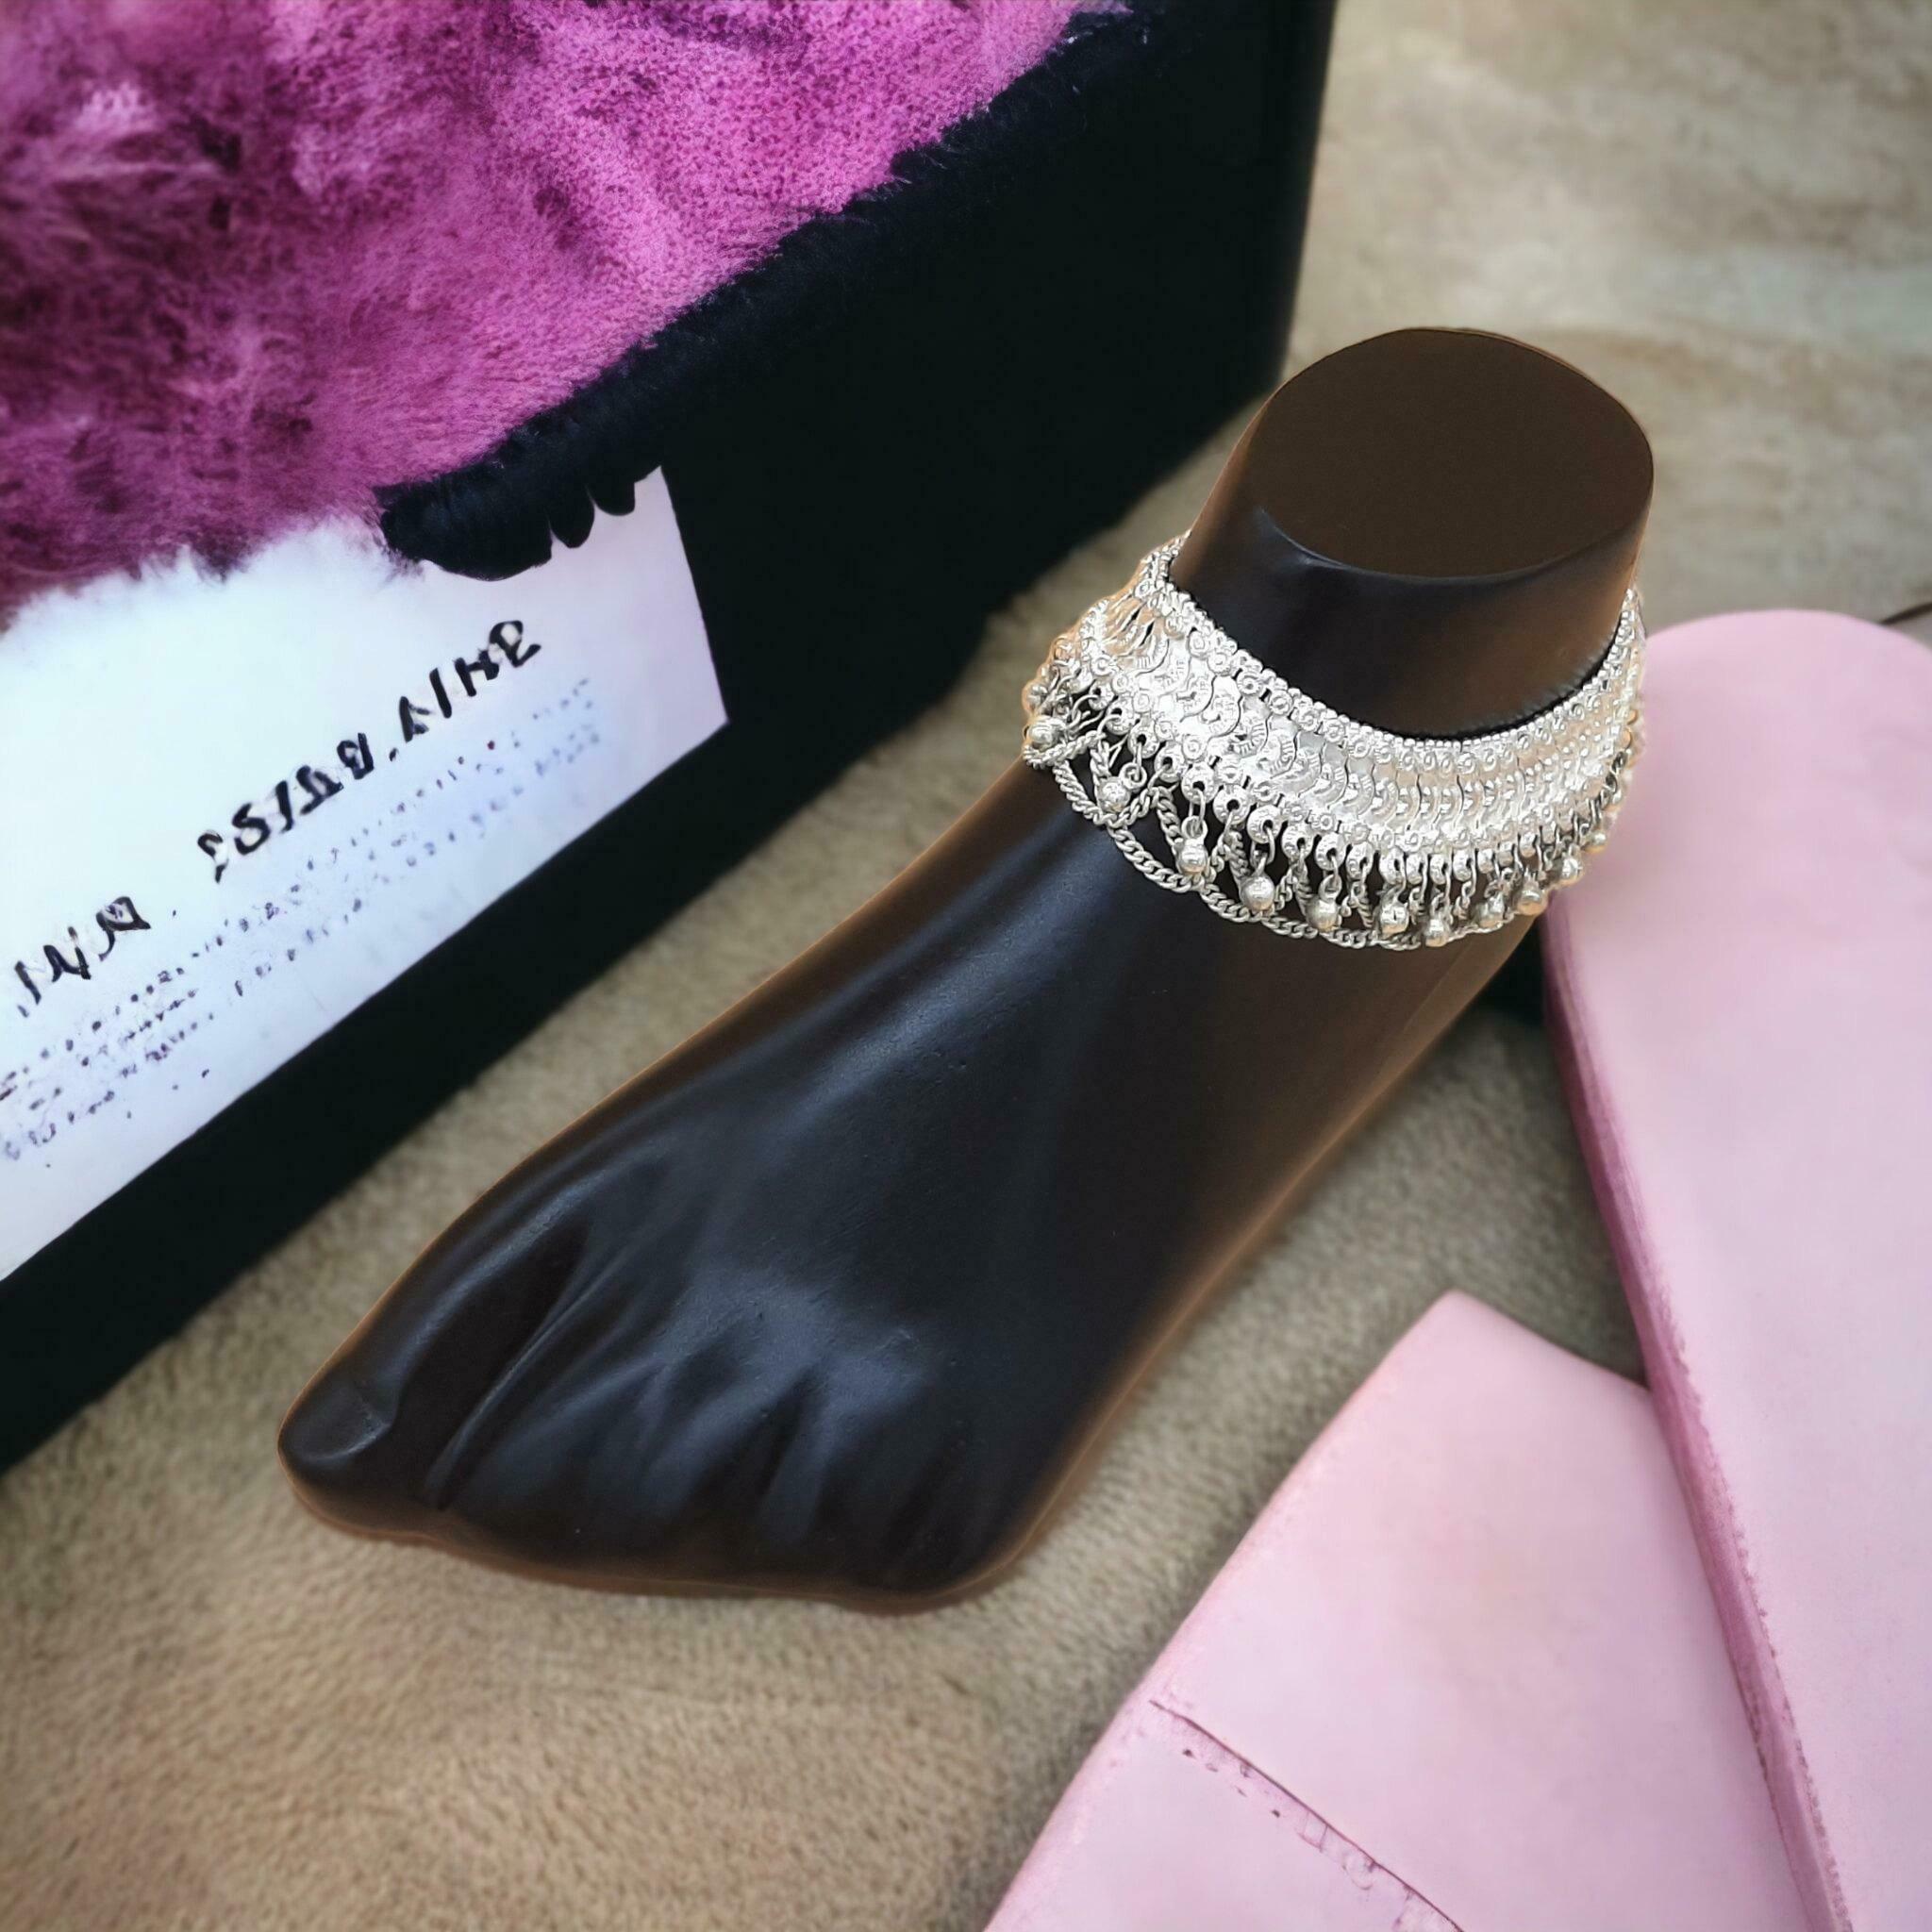
BR Ornaments Stylish & Designer Trendy Anklet for Women and girls (Pack of 2) Alloy Anklet (Pack of 2)
Type: Anklet
Brand: BR Ornaments
Price: Rs. 459
 This silver anklet looks good with all indian outfitsor traditional outfits suitable girls and women of all ages. grab this pair of anklets, you will feel stylish ankle and shining silver anklet will make beautiful, you must buy the sns traders anklets you will never go wrong with the latest design, fancy anklets in silver jewellery.